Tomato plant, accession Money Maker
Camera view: bottom (45 deg); turntable rotation: 60 degrees
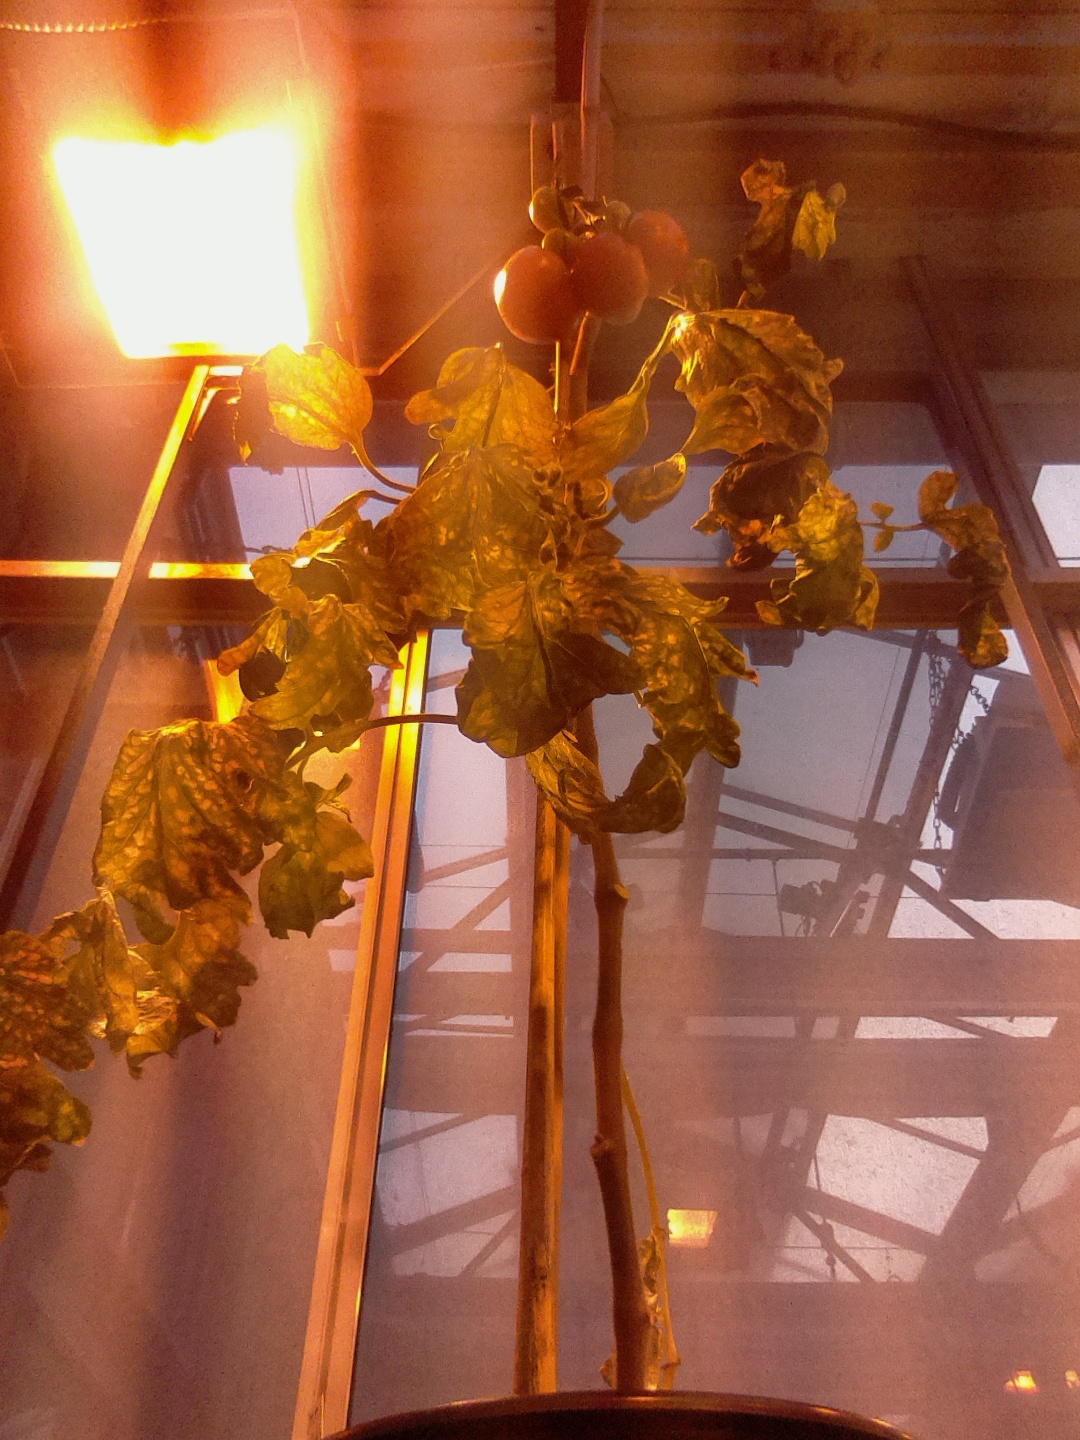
BBCH growth stage 85: 50%-60% of fruits show typical fully ripe color